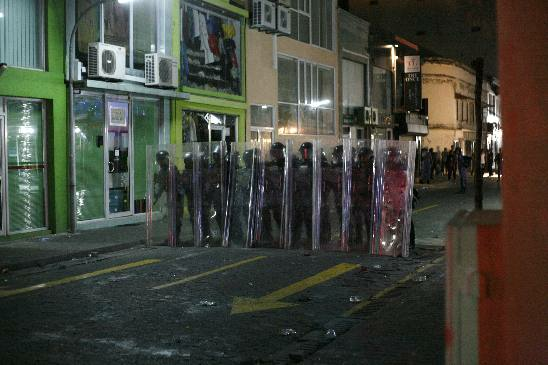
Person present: Yes